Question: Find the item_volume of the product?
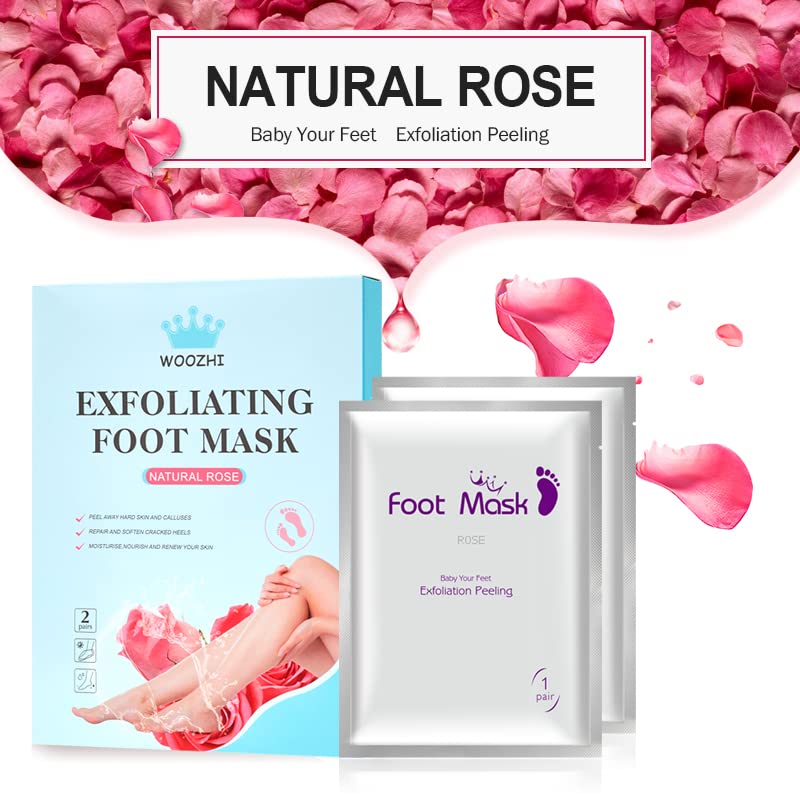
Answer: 2.0 pint